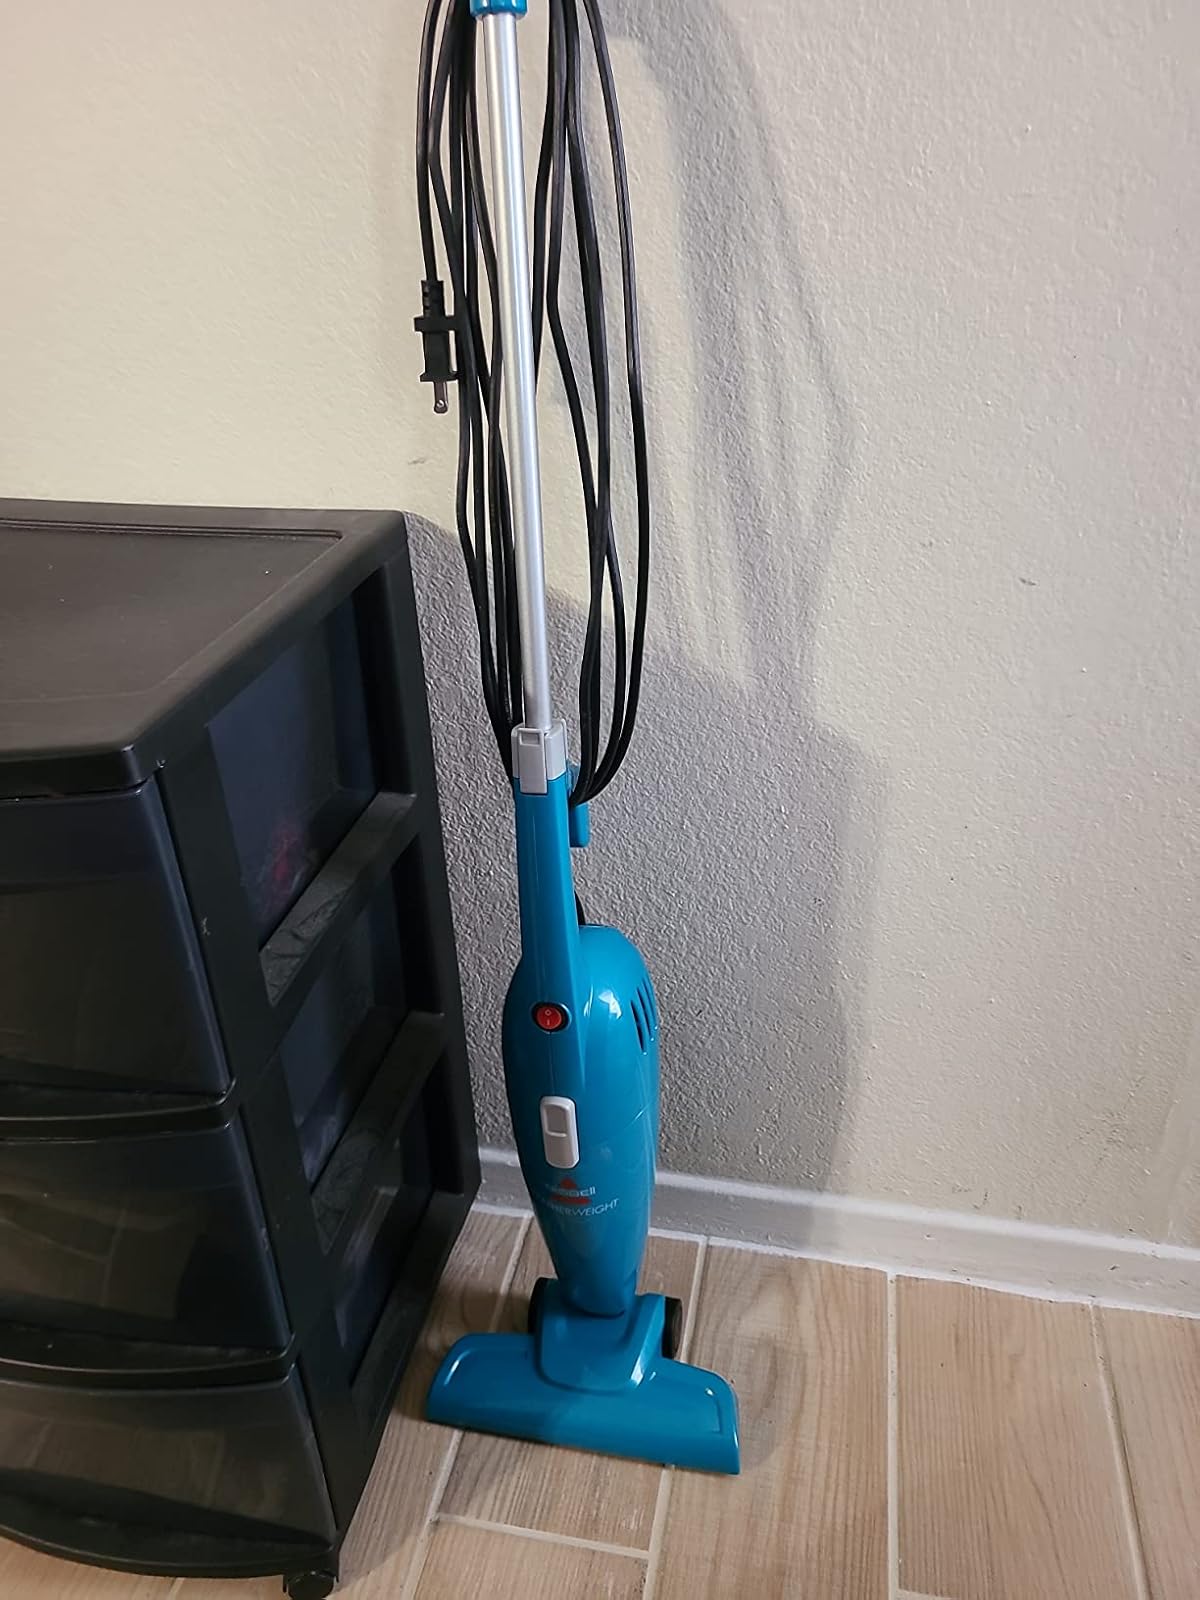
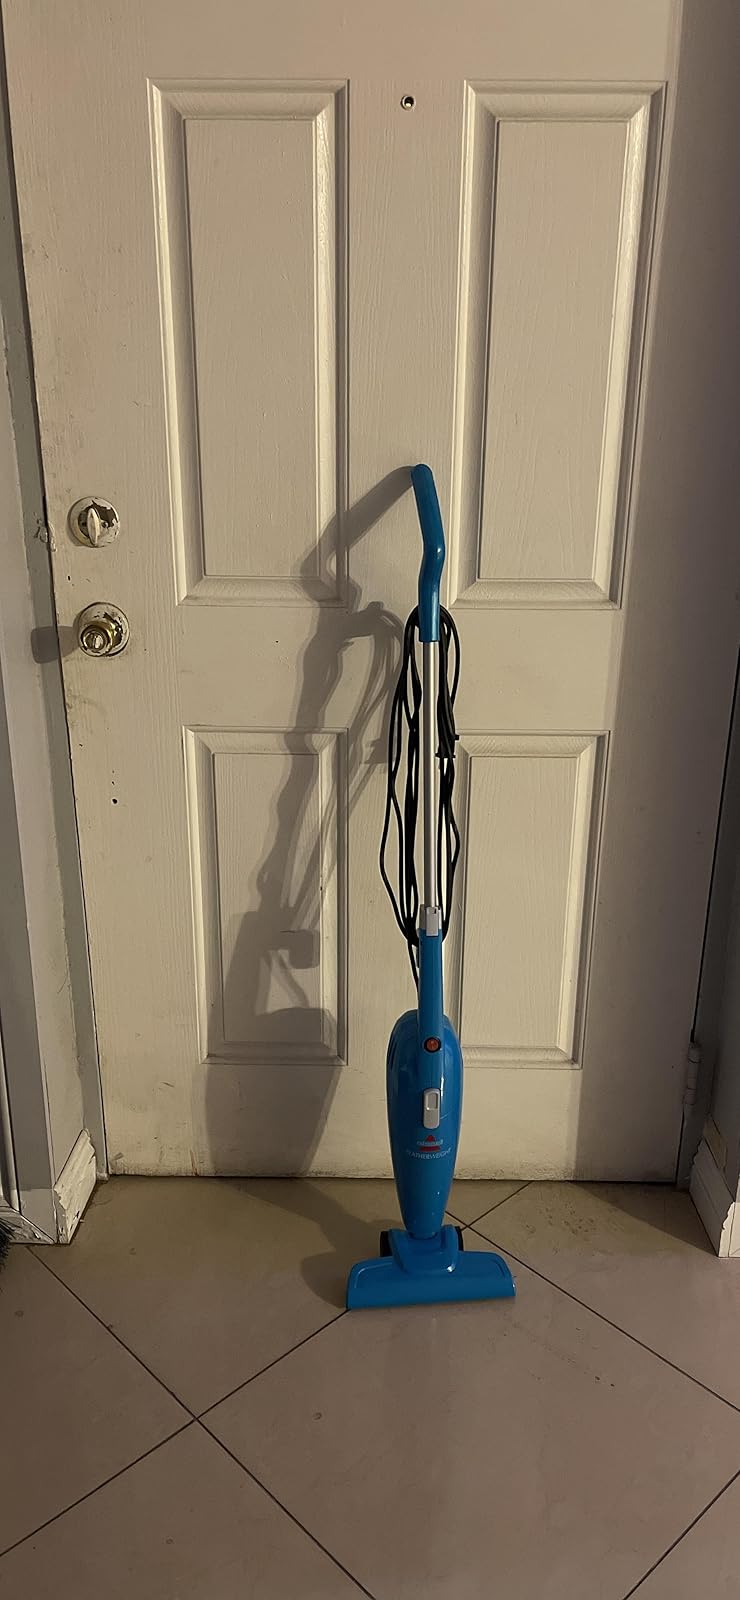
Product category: items_vacuum
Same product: yes